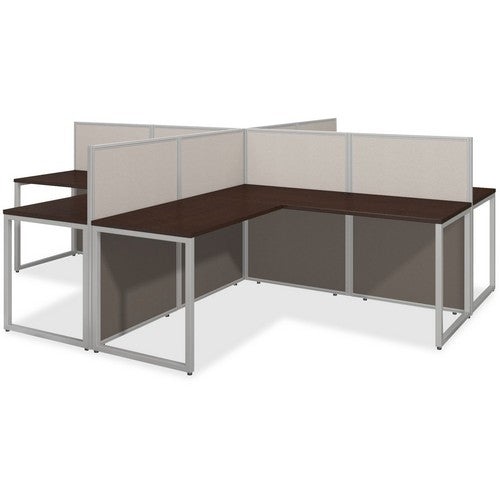
Bush Business Furniture Easy Office 60W 4 Person L Desk Open Office - EOD760MR-03K
Bush Business Furniture Easy Office 60W 4 Person L Desk Open Office - EOD760MR-03K Part No# : BSHEOD760MR03K Bush Business Furniture Easy Office 60W 4 Person L Desk Open Office UPC: 042976365608 Marketing Information: The 60" wide 4-Person Straight Desk Open Office with 45" high panels lets you take advantage of your available floor space by combining individual work areas with a common panel wall. Four 60" wide x 24" deep Straight Office Desks and set of four 60" wide x 45" high Cubicle Panels with corner connectors are part of the stylish, Easy Office collection that is designed for fast assembly with pre-installed connectors, minimal parts and sturdy design so you can get to work. Thermally fused, laminate worksurfaces feature superior resistance to scratches and stains while providing a wire-management grommet to keep cords organized. Desks attach to sturdy, 45" high wall panels that foster team collaboration. Fabric-upholstered panels come in a durable, Light Gray and Storm Gray, two-toned fabric that complements the rich warmth of the Mocha Cherry worksurfaces. Commercial construction meets ANSI/BIFMA standards for safety and performance. General Information Manufacturer: Bush Industries, Inc Manufacturer Part Number: EOD760MR-03K Manufacturer Website Address: http://www.bushindustries.com Brand Name: Bush Business Furniture Product Line: Easy Office Product Name: Easy Office 60W 4 Person L Desk Open Office Packaged Quantity: 1 Each Product Type: Pedestal Desk Product Information Table Top Width: 119.09" Table Top Depth: 119.09" Table Top Thickness: 1" Table Top Shape: L-shaped Base Included: Yes Application/Usage: Office Top Color/Finish: Thermofused Laminate (TFL) Features: Durable Contemporary Style Sturdy Cable Management Adjustable Leveler Scratch Resistant Stain Resistant Physical Characteristics Color/Finish: Mocha Cherry Product Material: Engineered Wood Fabric Steel Metal Height: 44.88" Miscellaneous Package Contents: 4 x EOW160MR-03 60W x 24D Work Surface with Leg 4 x EOR136MR-03 36W x 24D Return/Bridge with Leg 4 x EOP160GR-03 60W x 45H Panel with Corner Connector 1 x EO7AI AI for Configuration 7 - 60W 4 Person L Desk Open Office Certifications & Standards: ANSI/BIFMA Recycled: No Recycled Content: 51% Post-consumer-waste%: 41% Assembly Required: Yes Country of Origin: United States Warranty Limited Warranty: 10 Year
Brand: Bush Industries, Inc
Category: Furniture > Office Furniture > Workstations & Cubicles